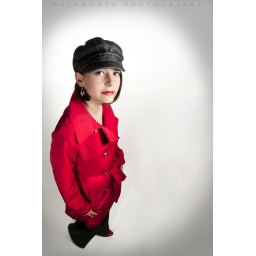
sb600 high camera right through umbrella, sb800 defused camera left against white paper back drop.